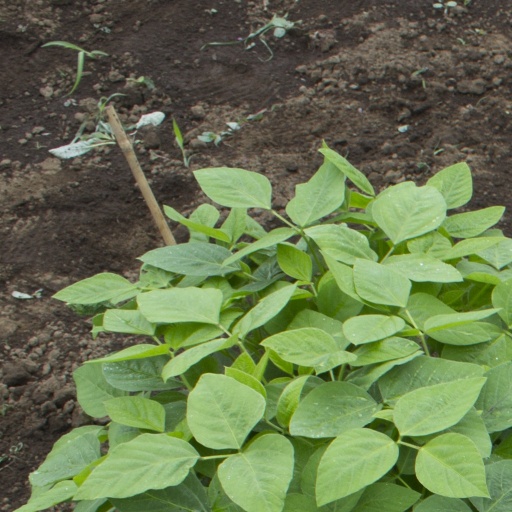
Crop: soybean